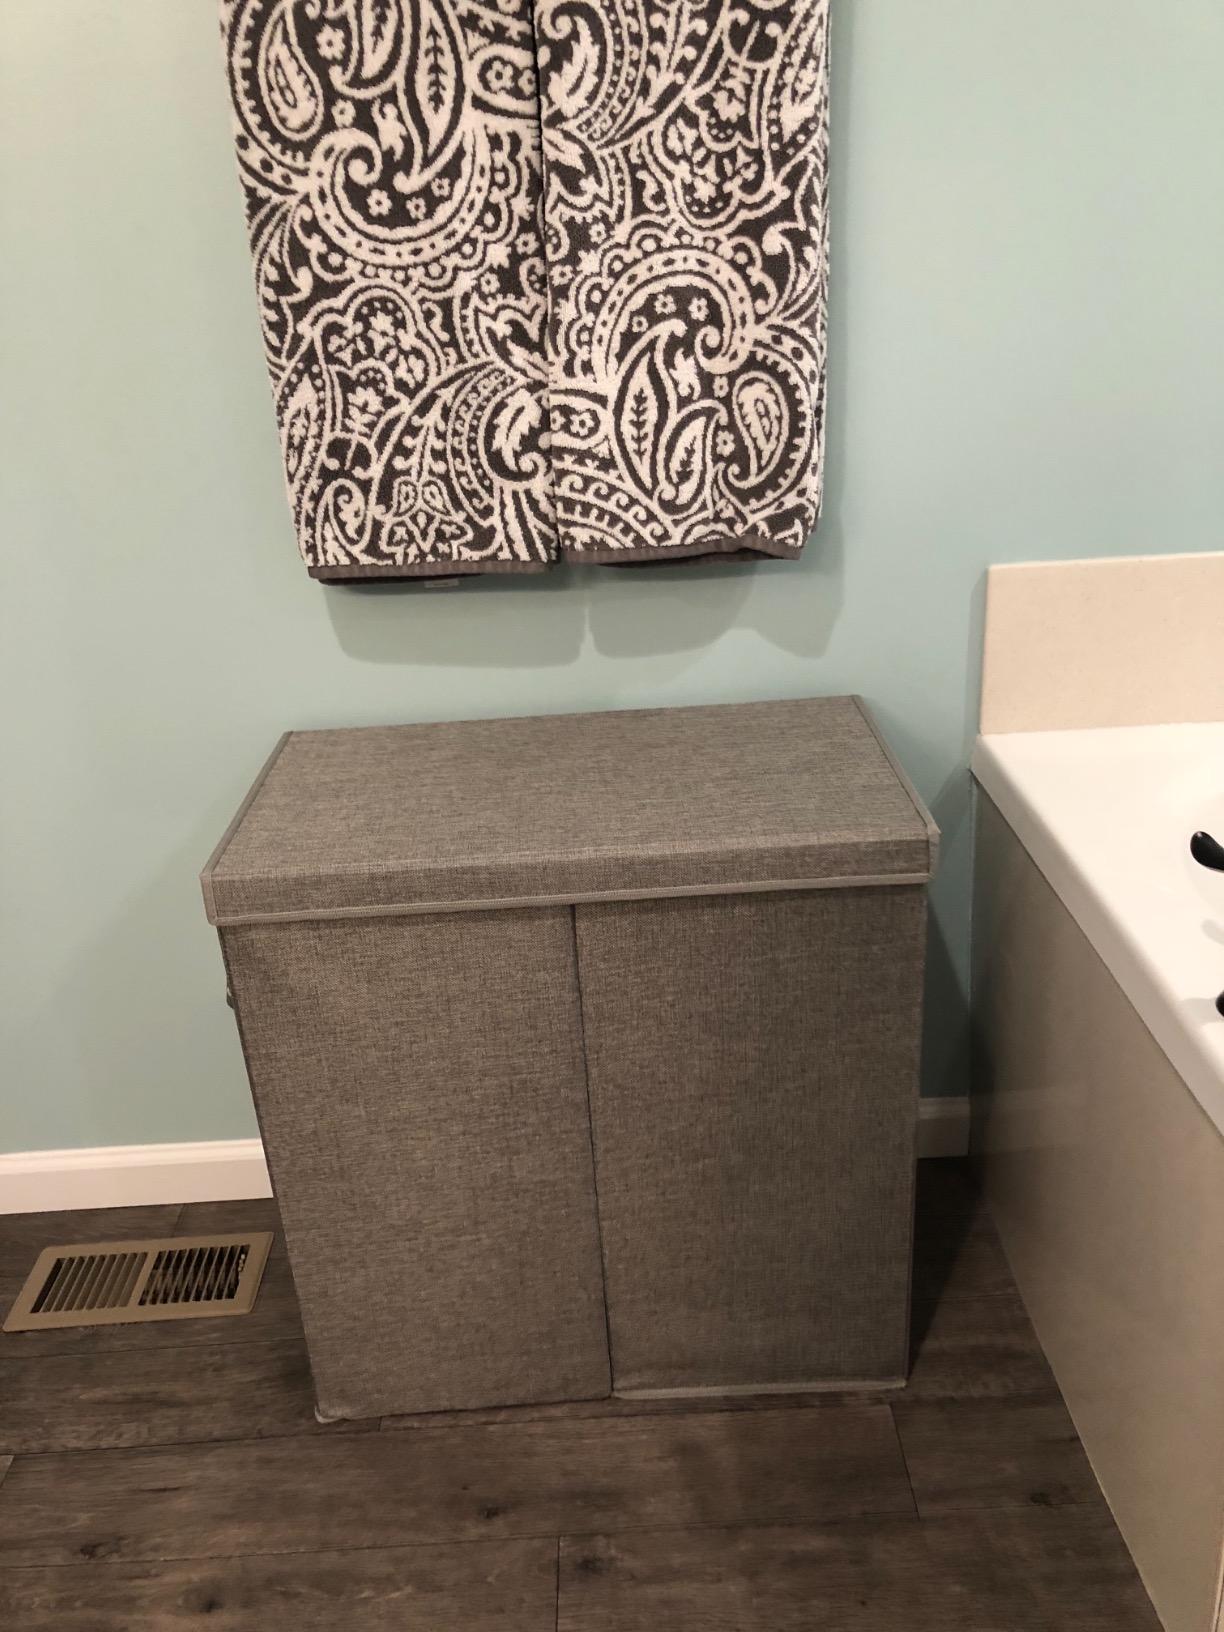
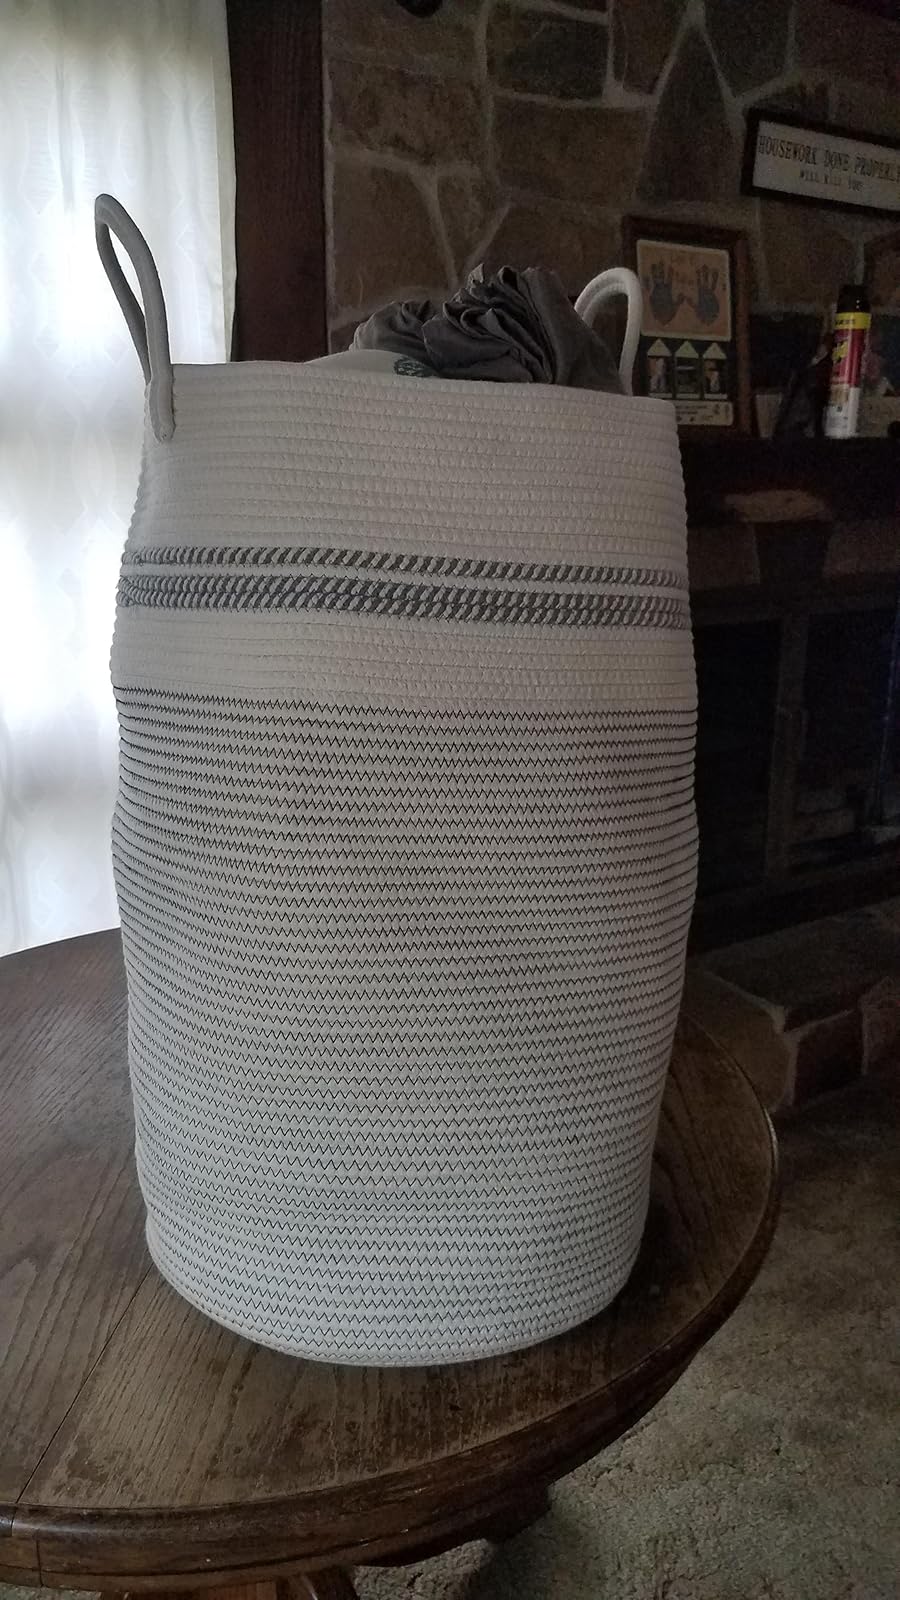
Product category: items_hamper
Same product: no